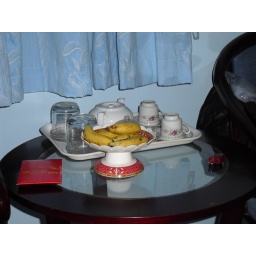
Cute little fruits in the guest house